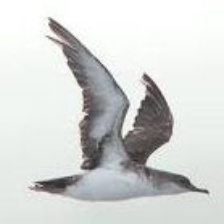
Species: BLACK VENTED SHEARWATER
Scientific name: PUFFINUS OPISTHOMELA